Plumley railway station

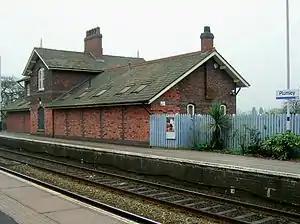
Plumley railway station in 2006

Plumley railway station serves the village of Plumley in Cheshire, England. The station is 20½ miles (33 km) east of Chester on the Mid-Cheshire Line to Manchester Piccadilly.